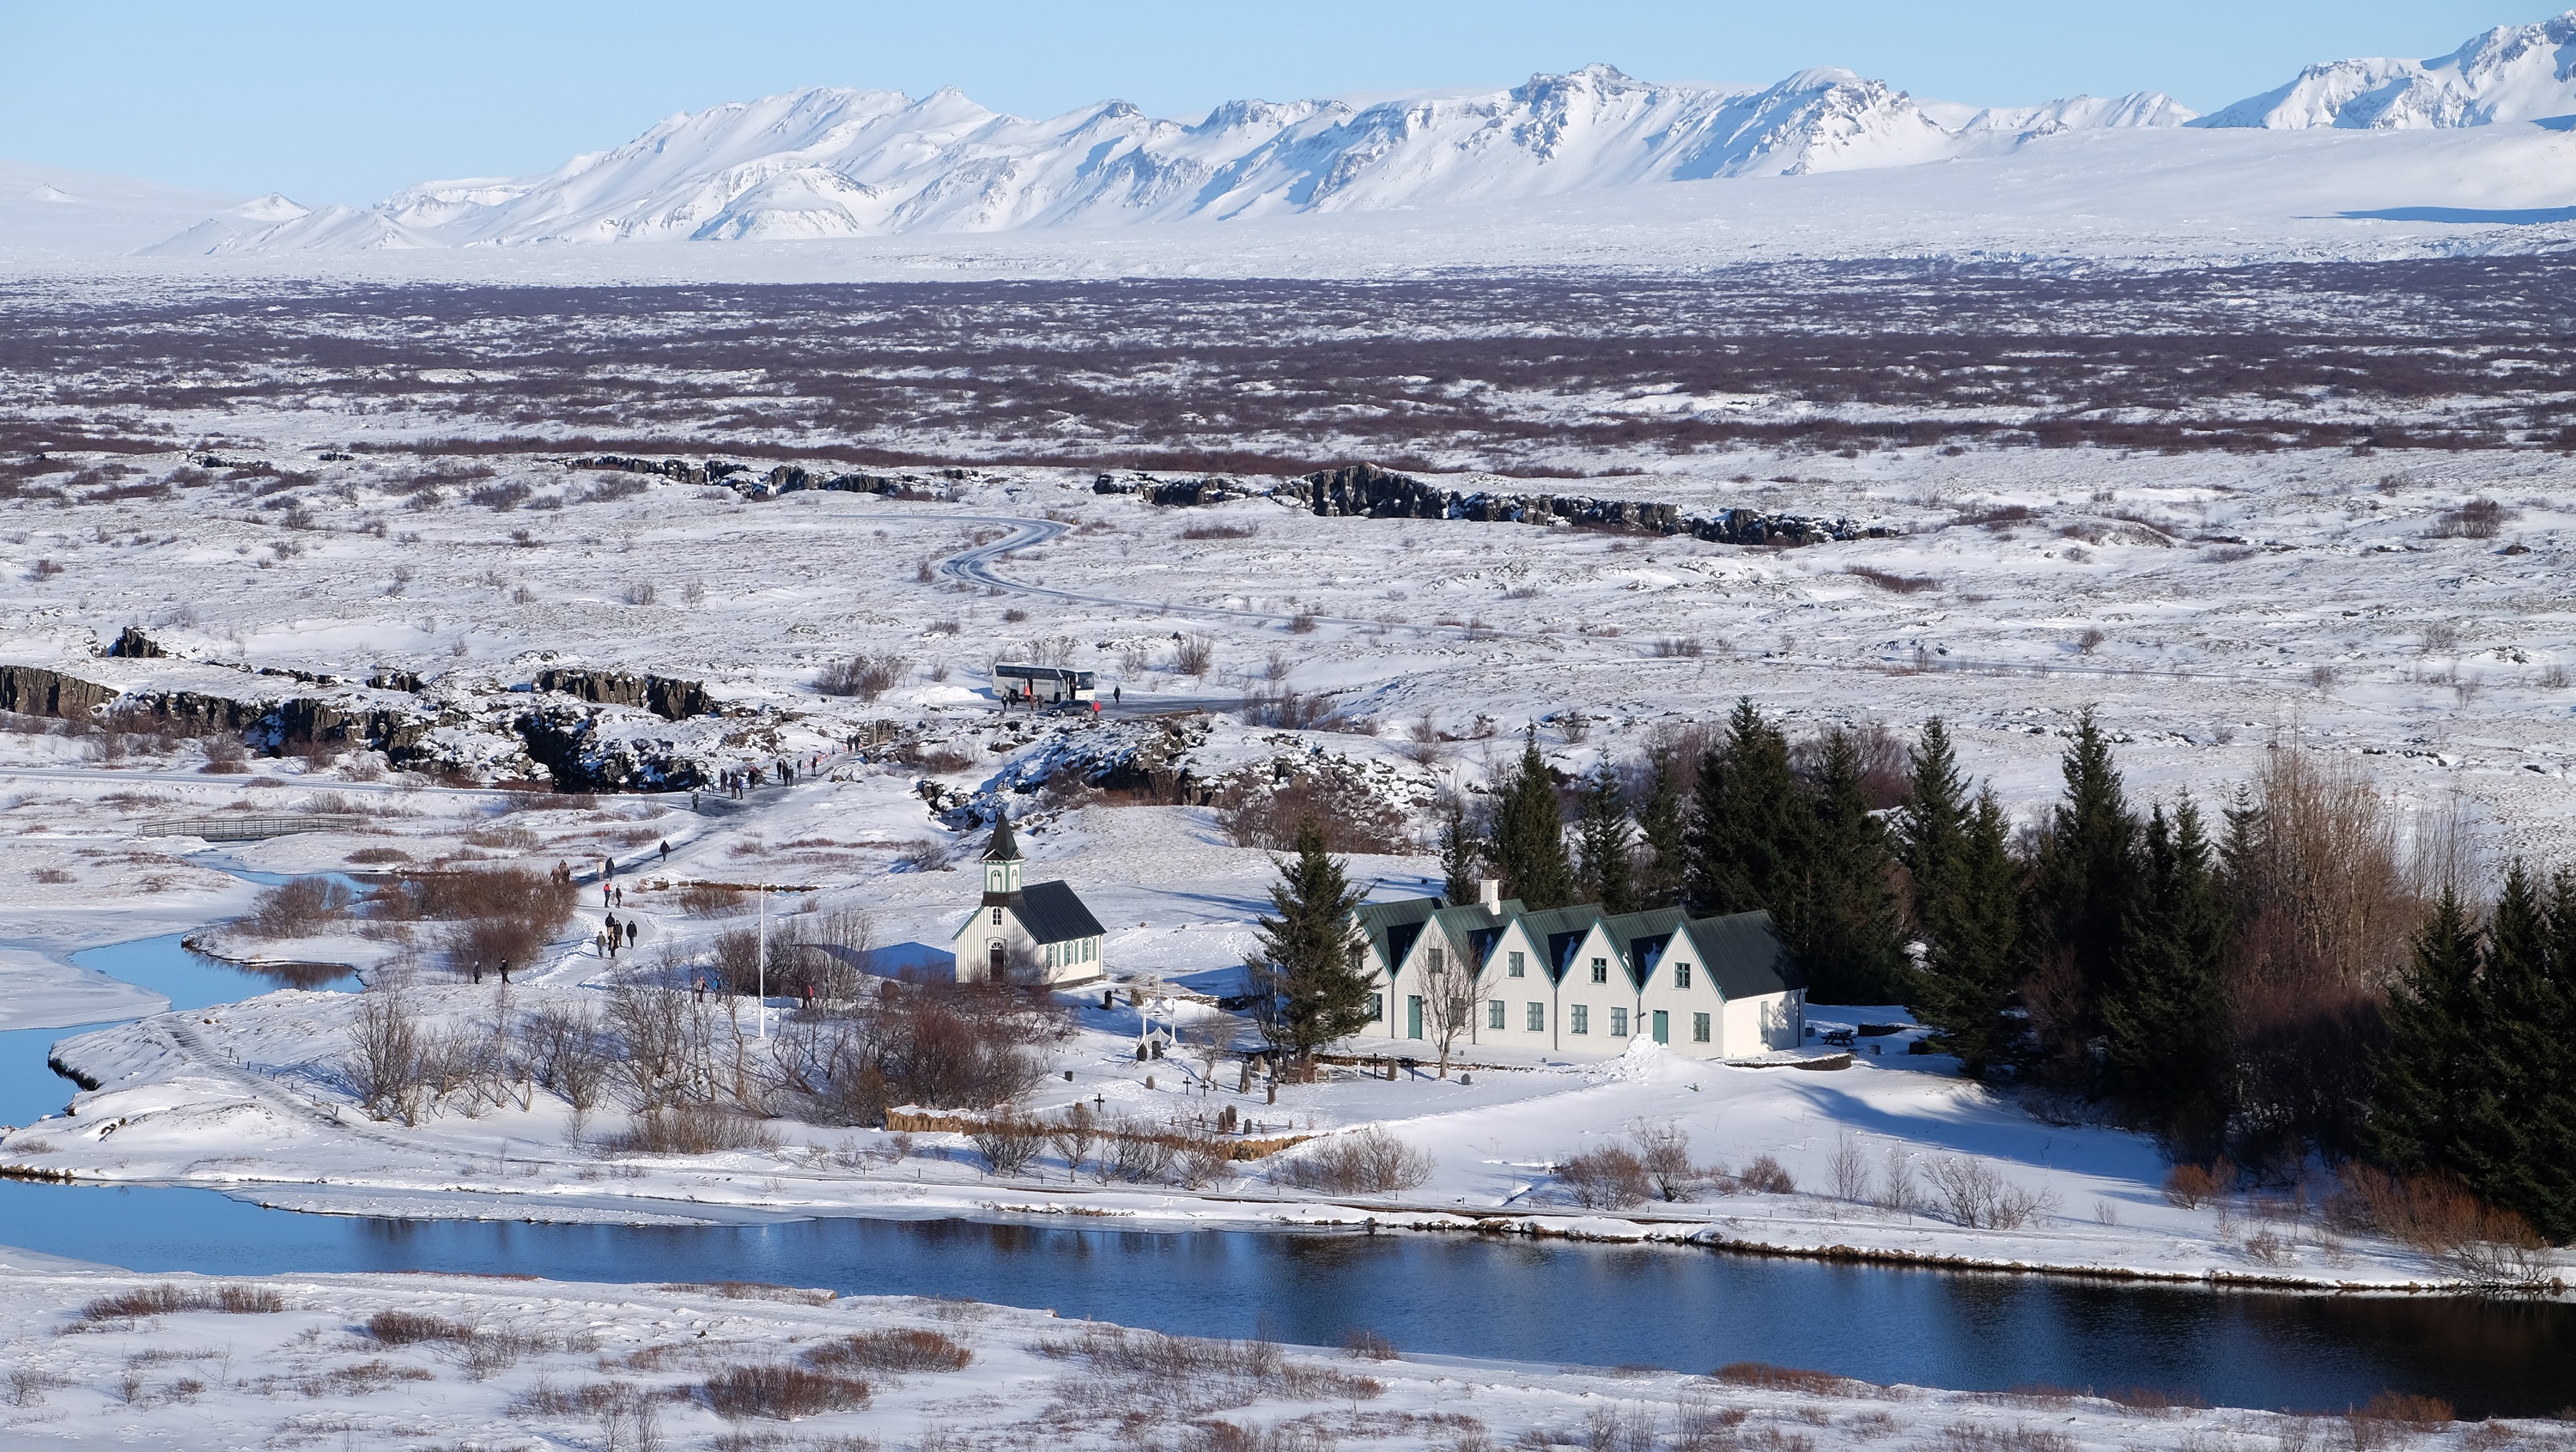
landscape, nature, outdoor, wilderness, walking, mountain, snow, winter, sky, sunrise, hiking, white, lake, adventure, vacation, travel, europe, ice, journey, natural, weather, traveler, blue, iceland, arctic, colorful, season, clouds, icy, traveling, snowman, beauty, amazing, beautiful, icelandic, northern, views, scandinavia, nordic, reykjavik, tundra, freezing, nature landscape, arctic ocean, wonders, adventure travel, thingvellir national park, geological phenomenon